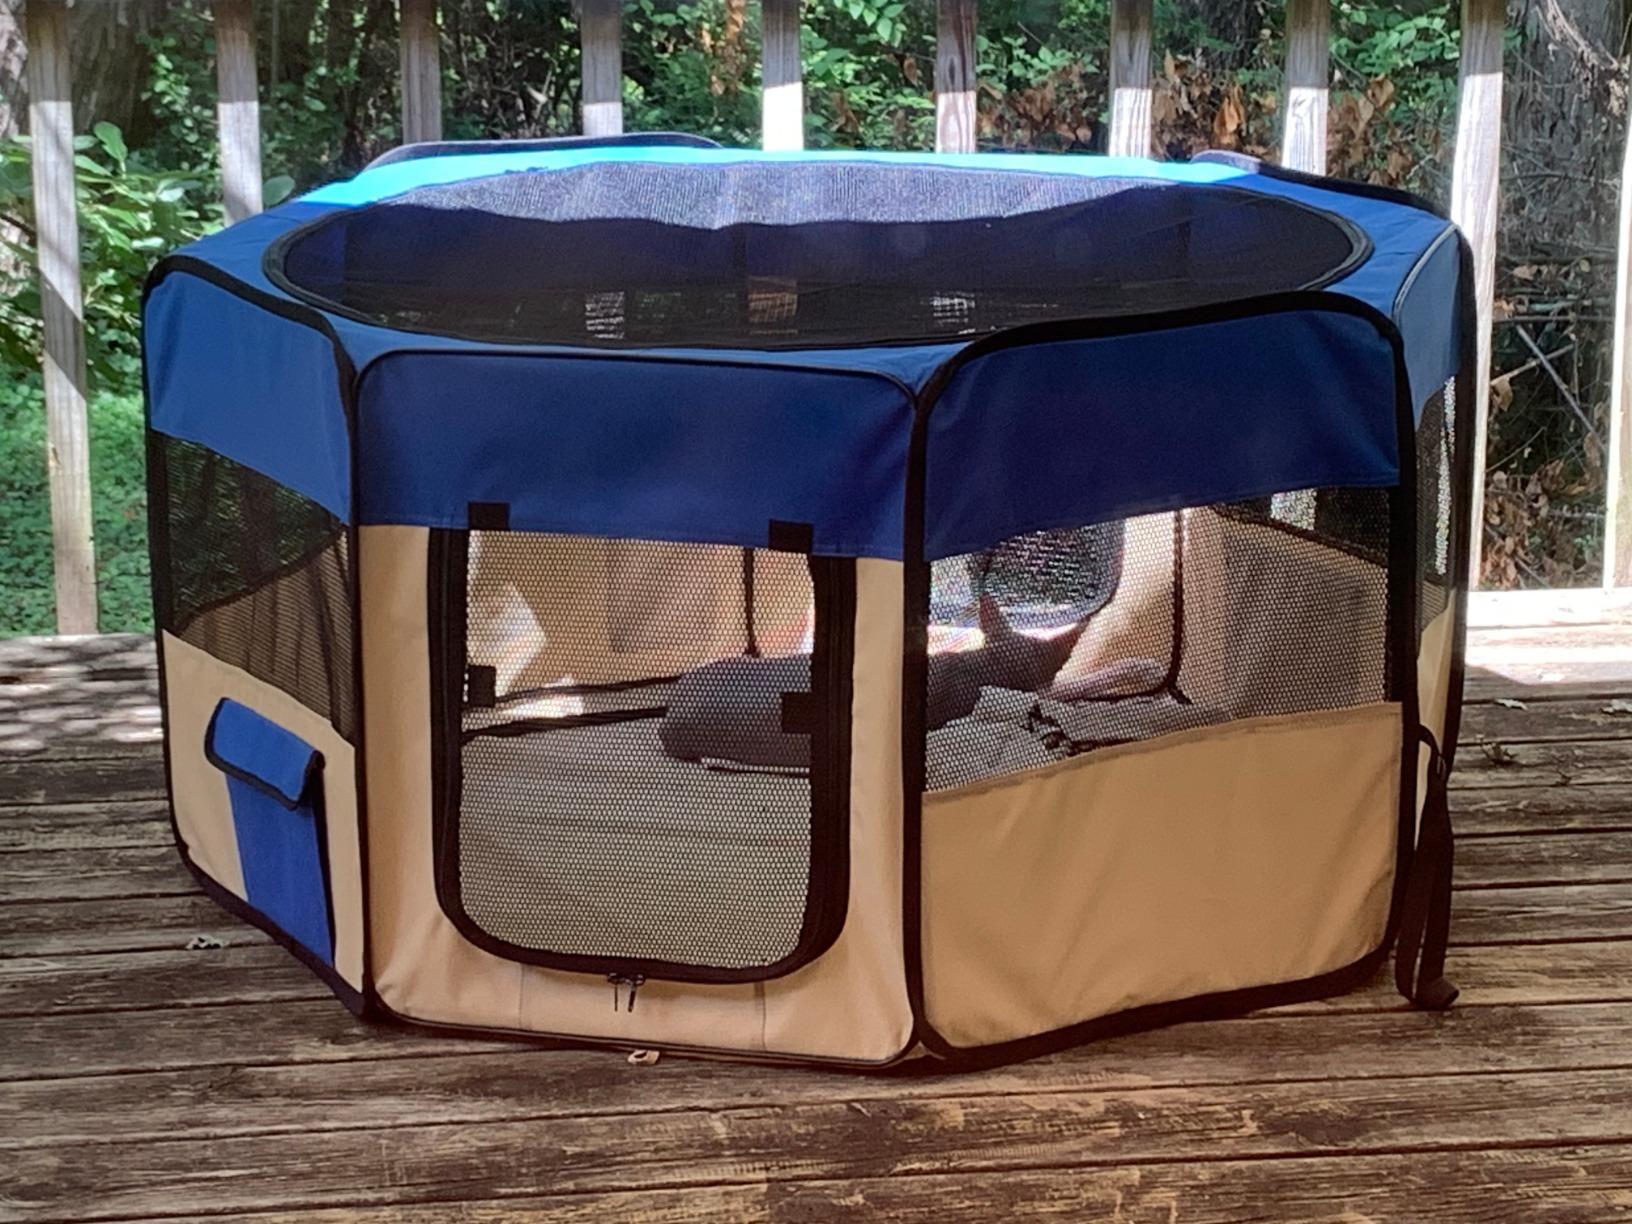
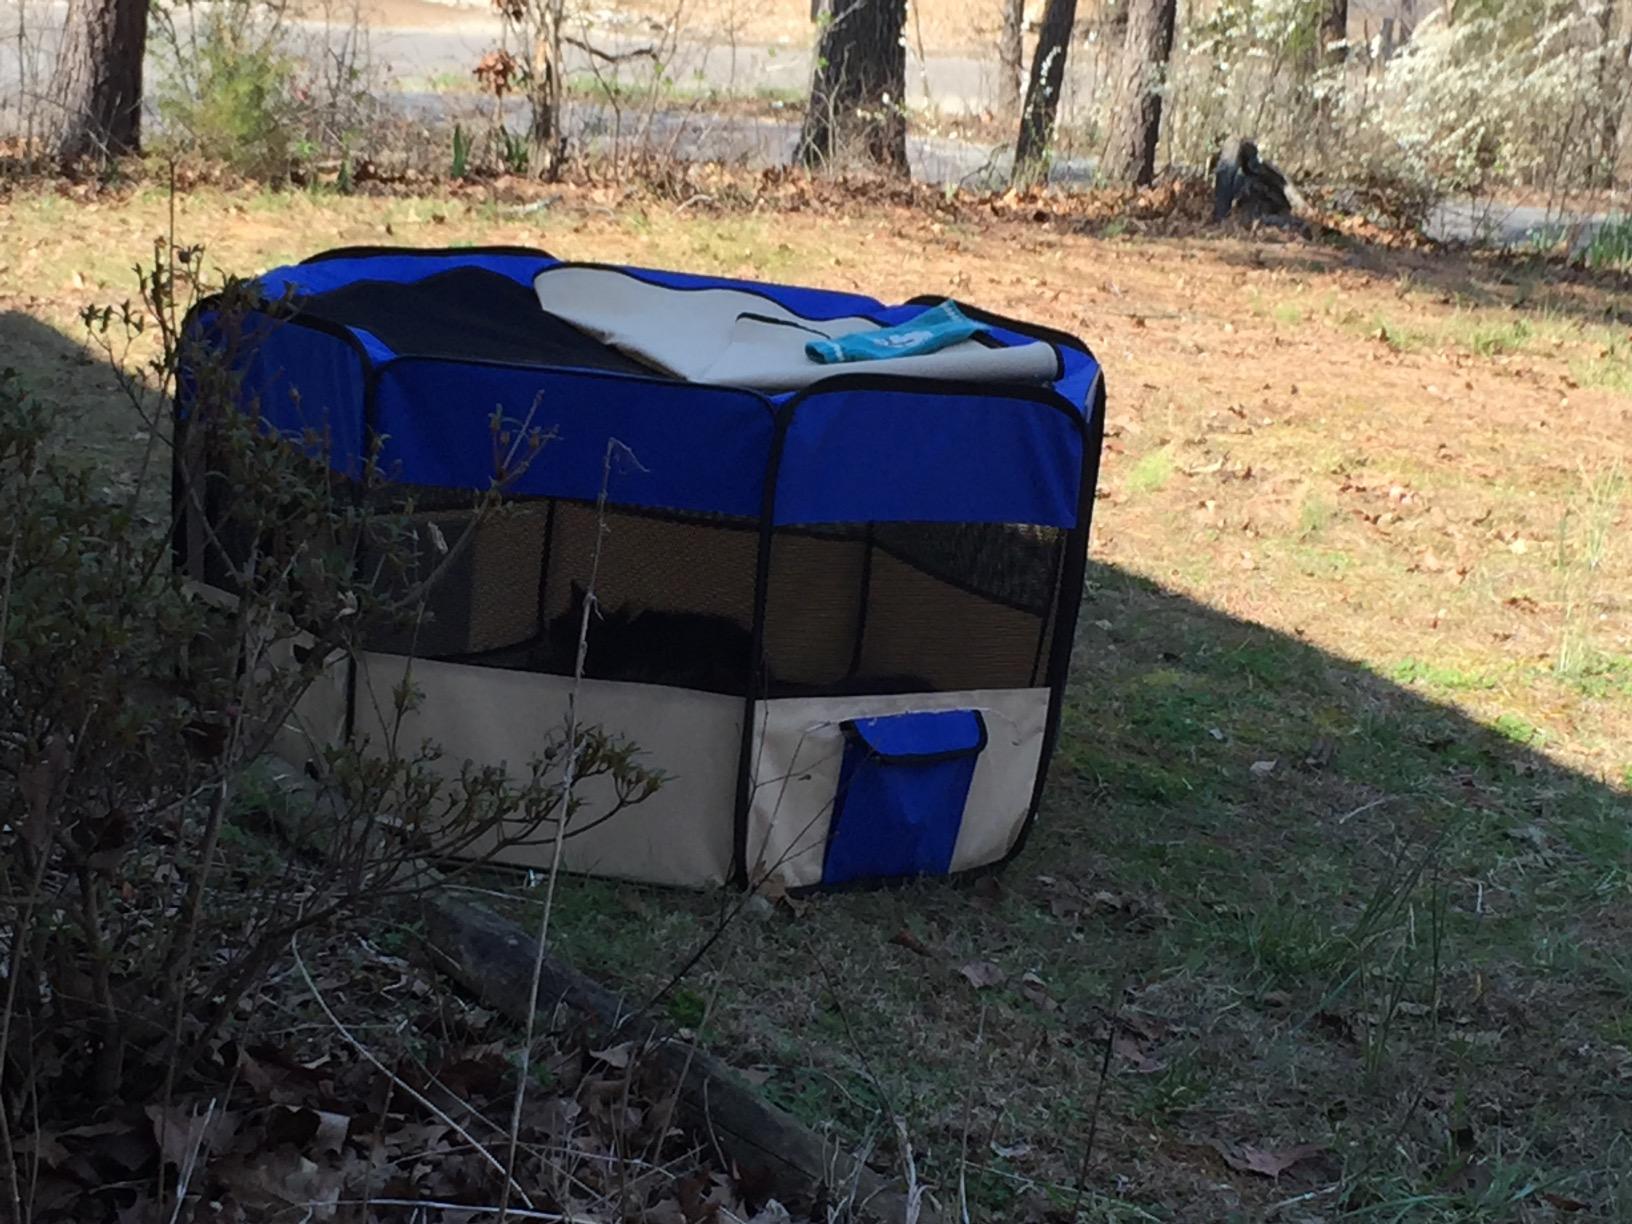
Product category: items_kennel
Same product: yes